Answer in natural language. Estimate the real world distances between objects in the image. Which object is closer to Doorway (marked A), Doorway (marked B) or black colour television? Choose between the following options: black colour television or Doorway (marked B)
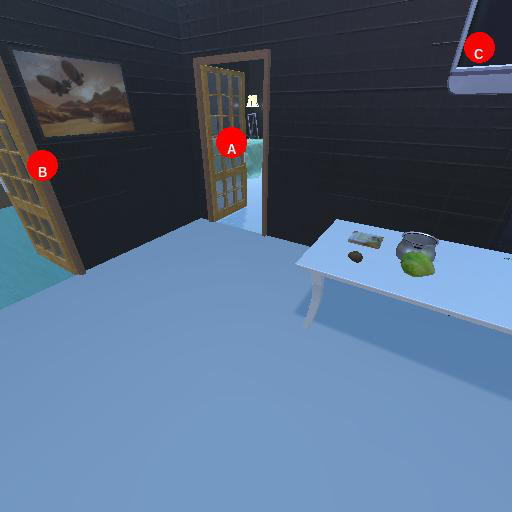
<answer>Doorway (marked B)</answer>